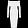
Label: Dress